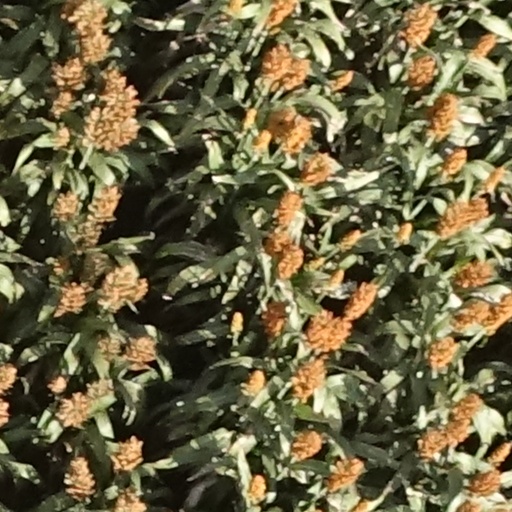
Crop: sorghum